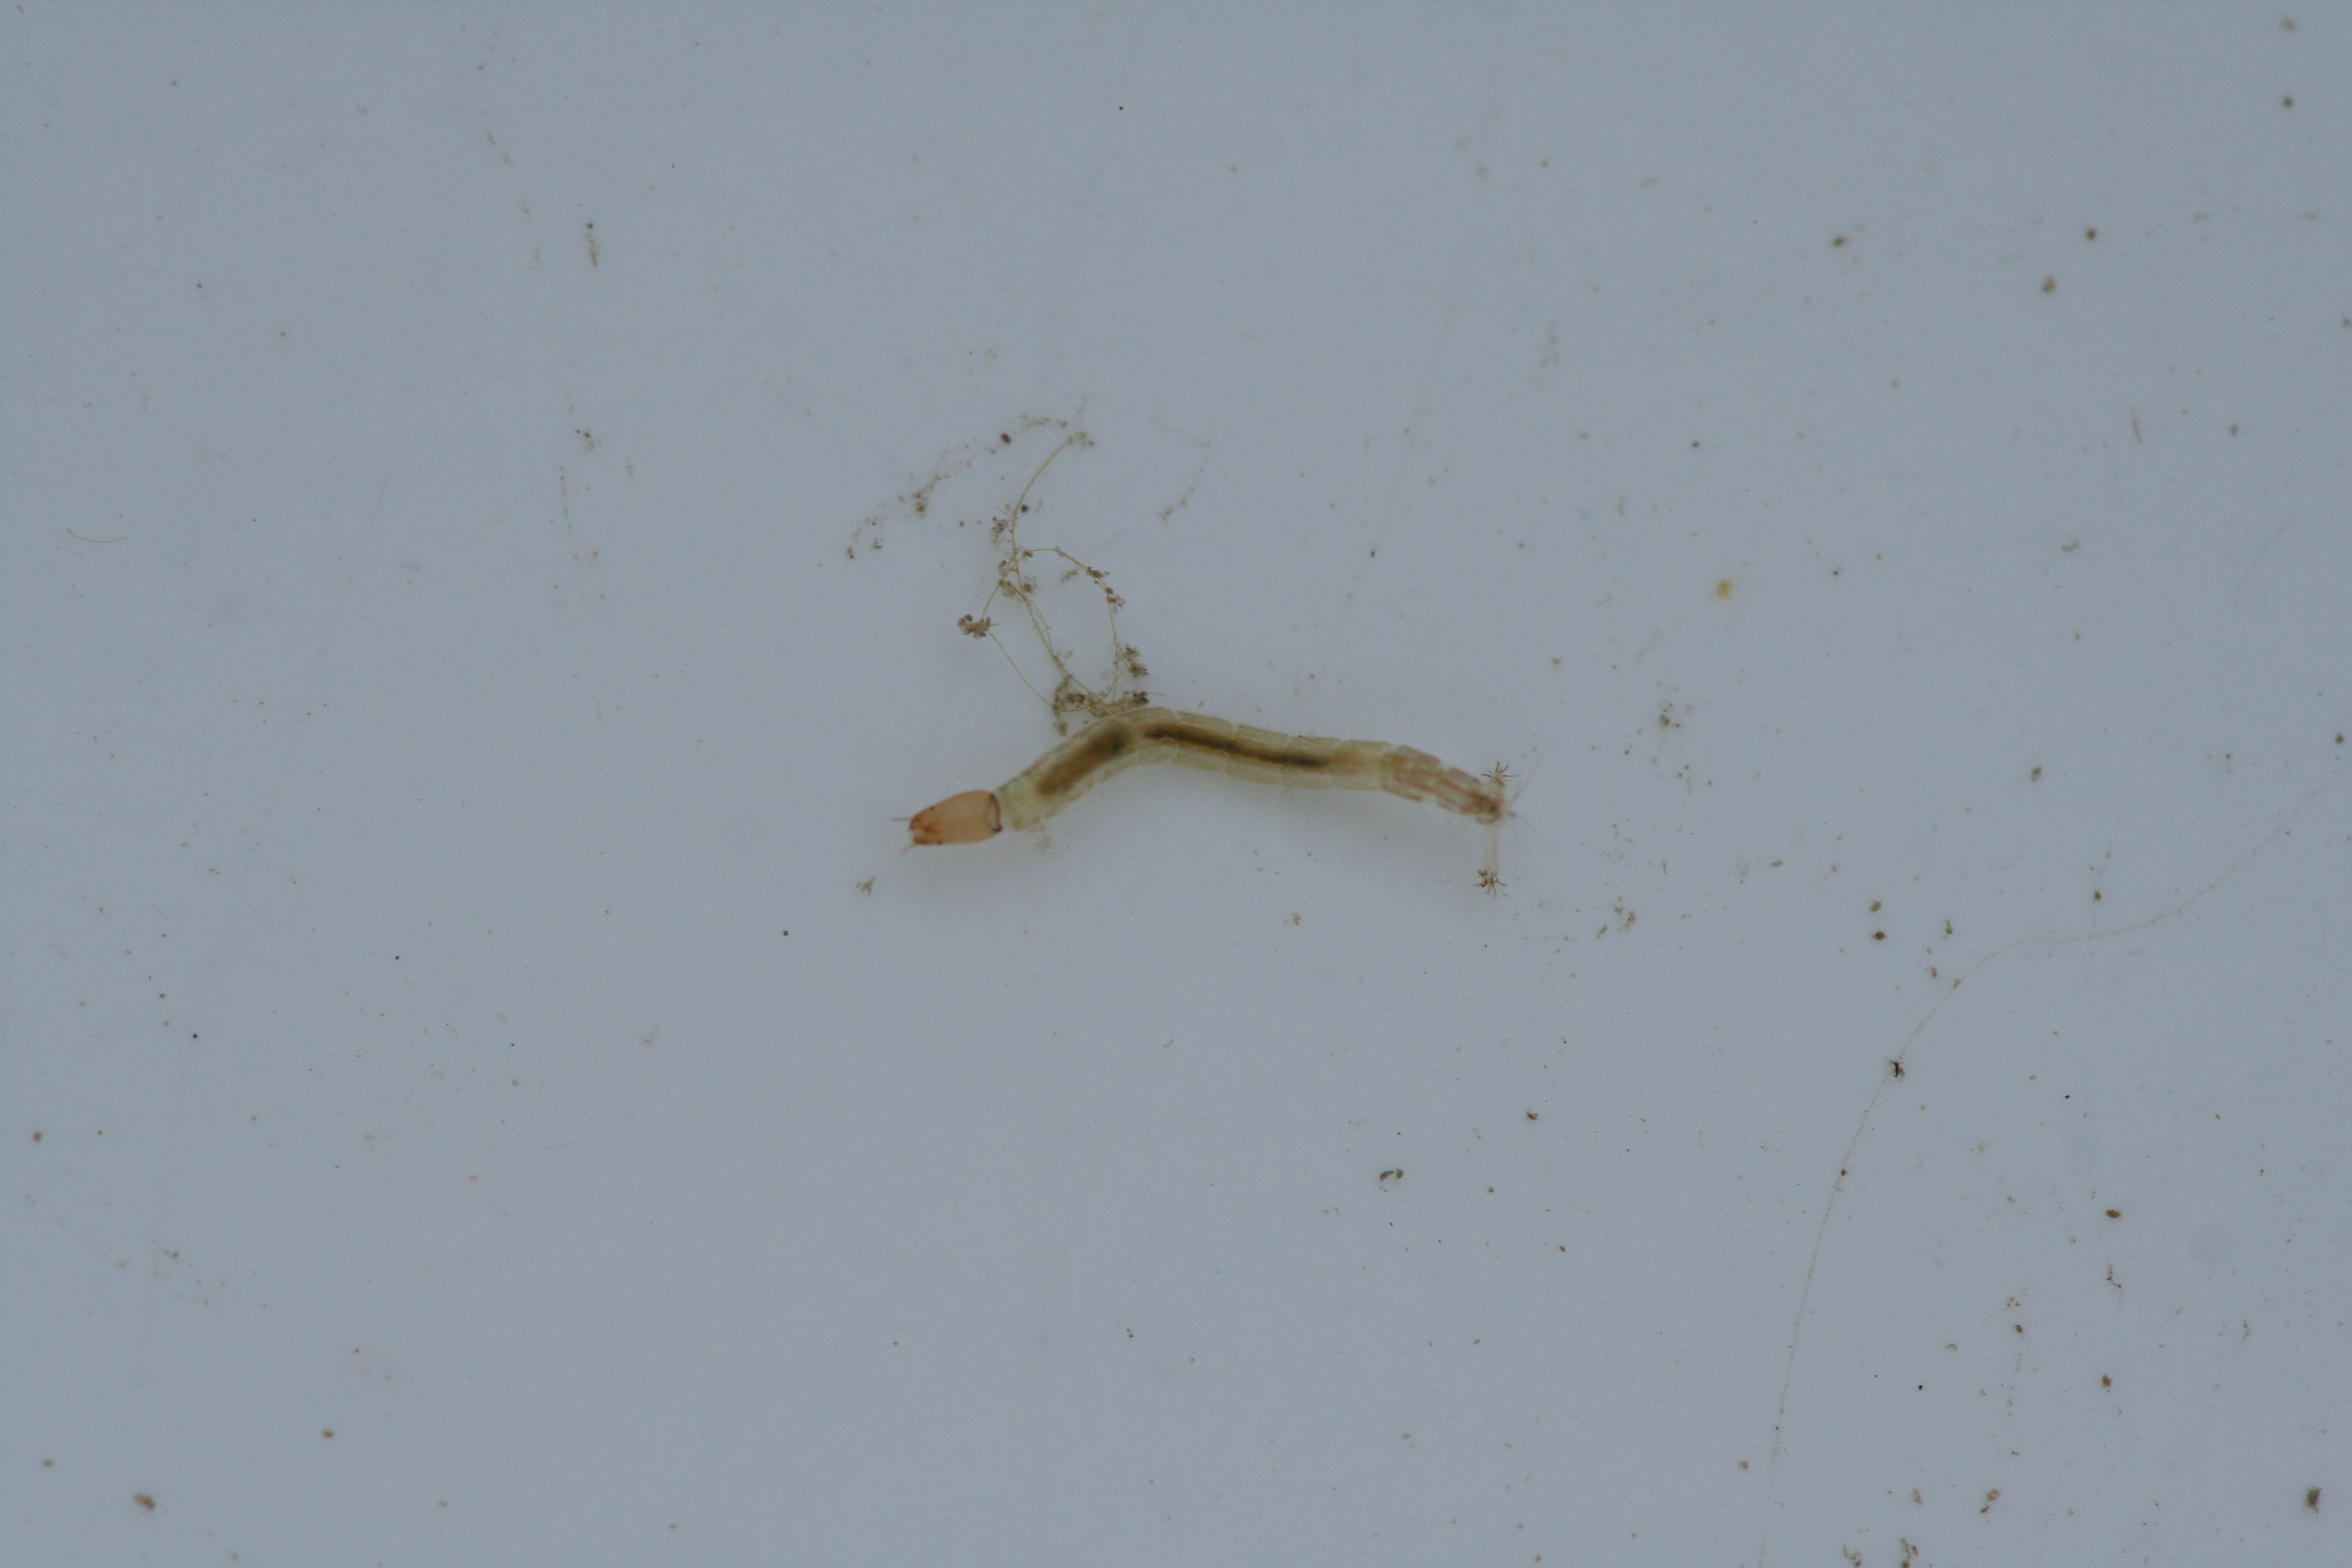
Macroinvertebrate group: true_flies